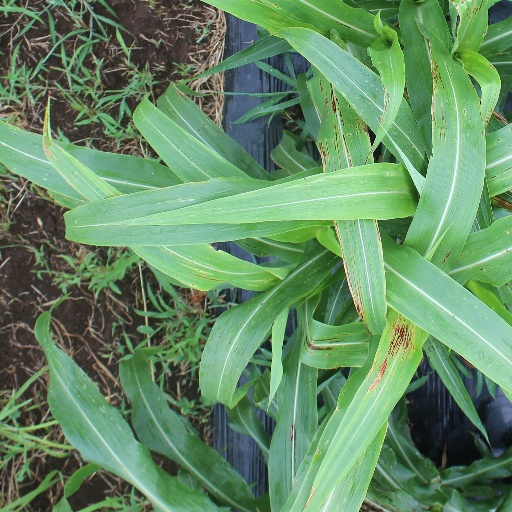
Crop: sorghum